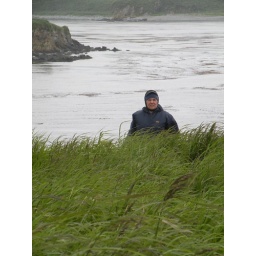
This is Shawn, the archaeologist from Dutch Harbor and our resident expert on birds and plant life in the Aleutians.